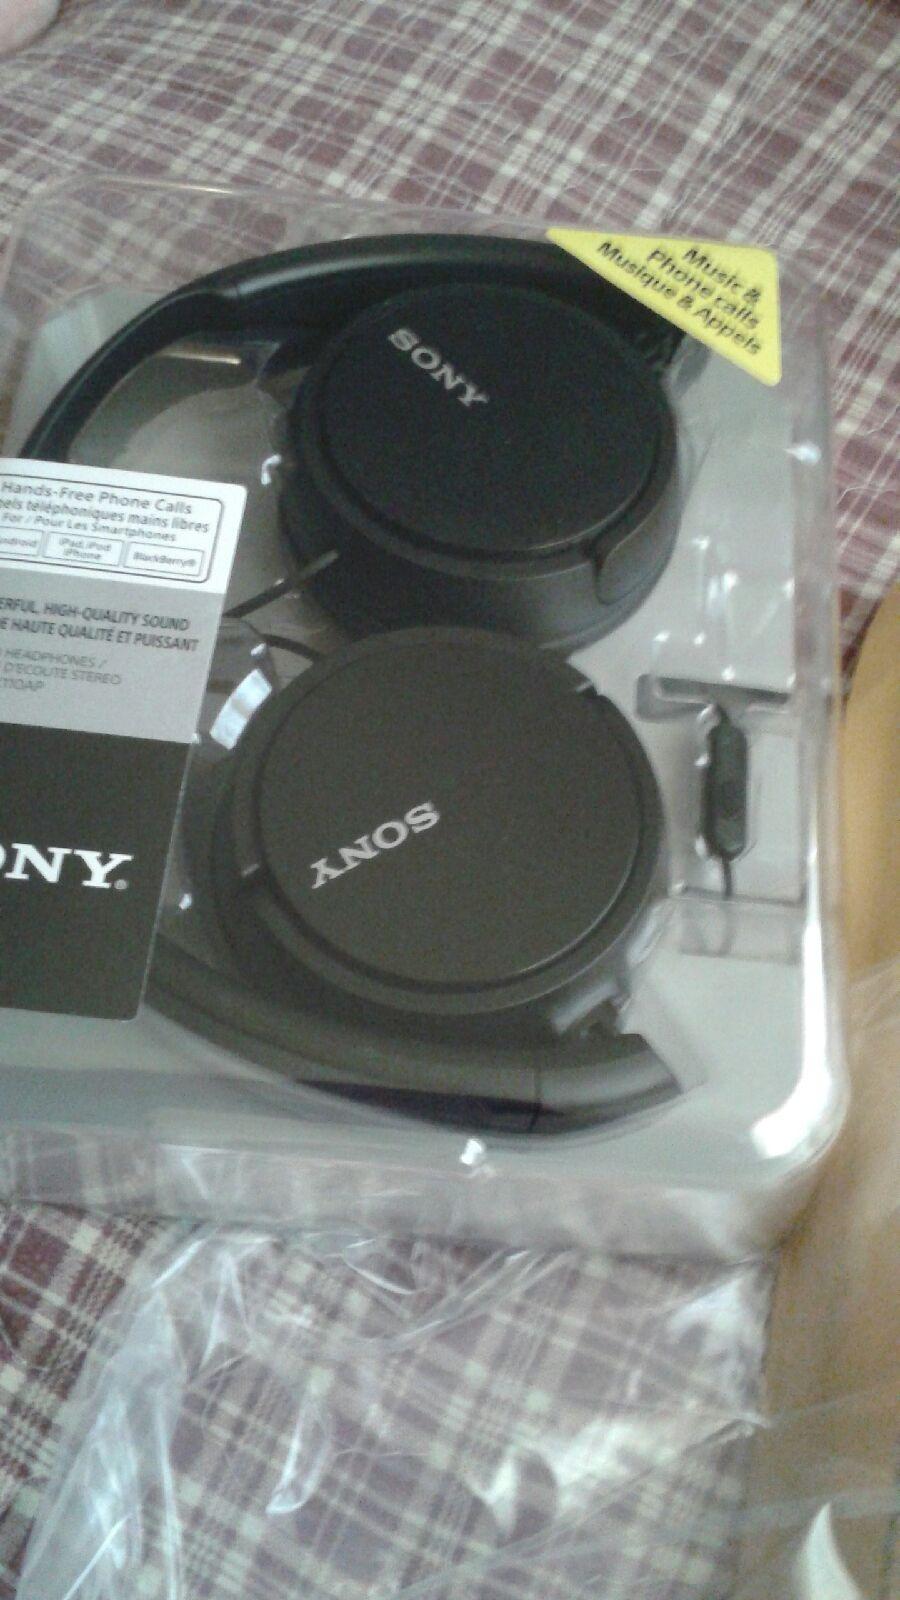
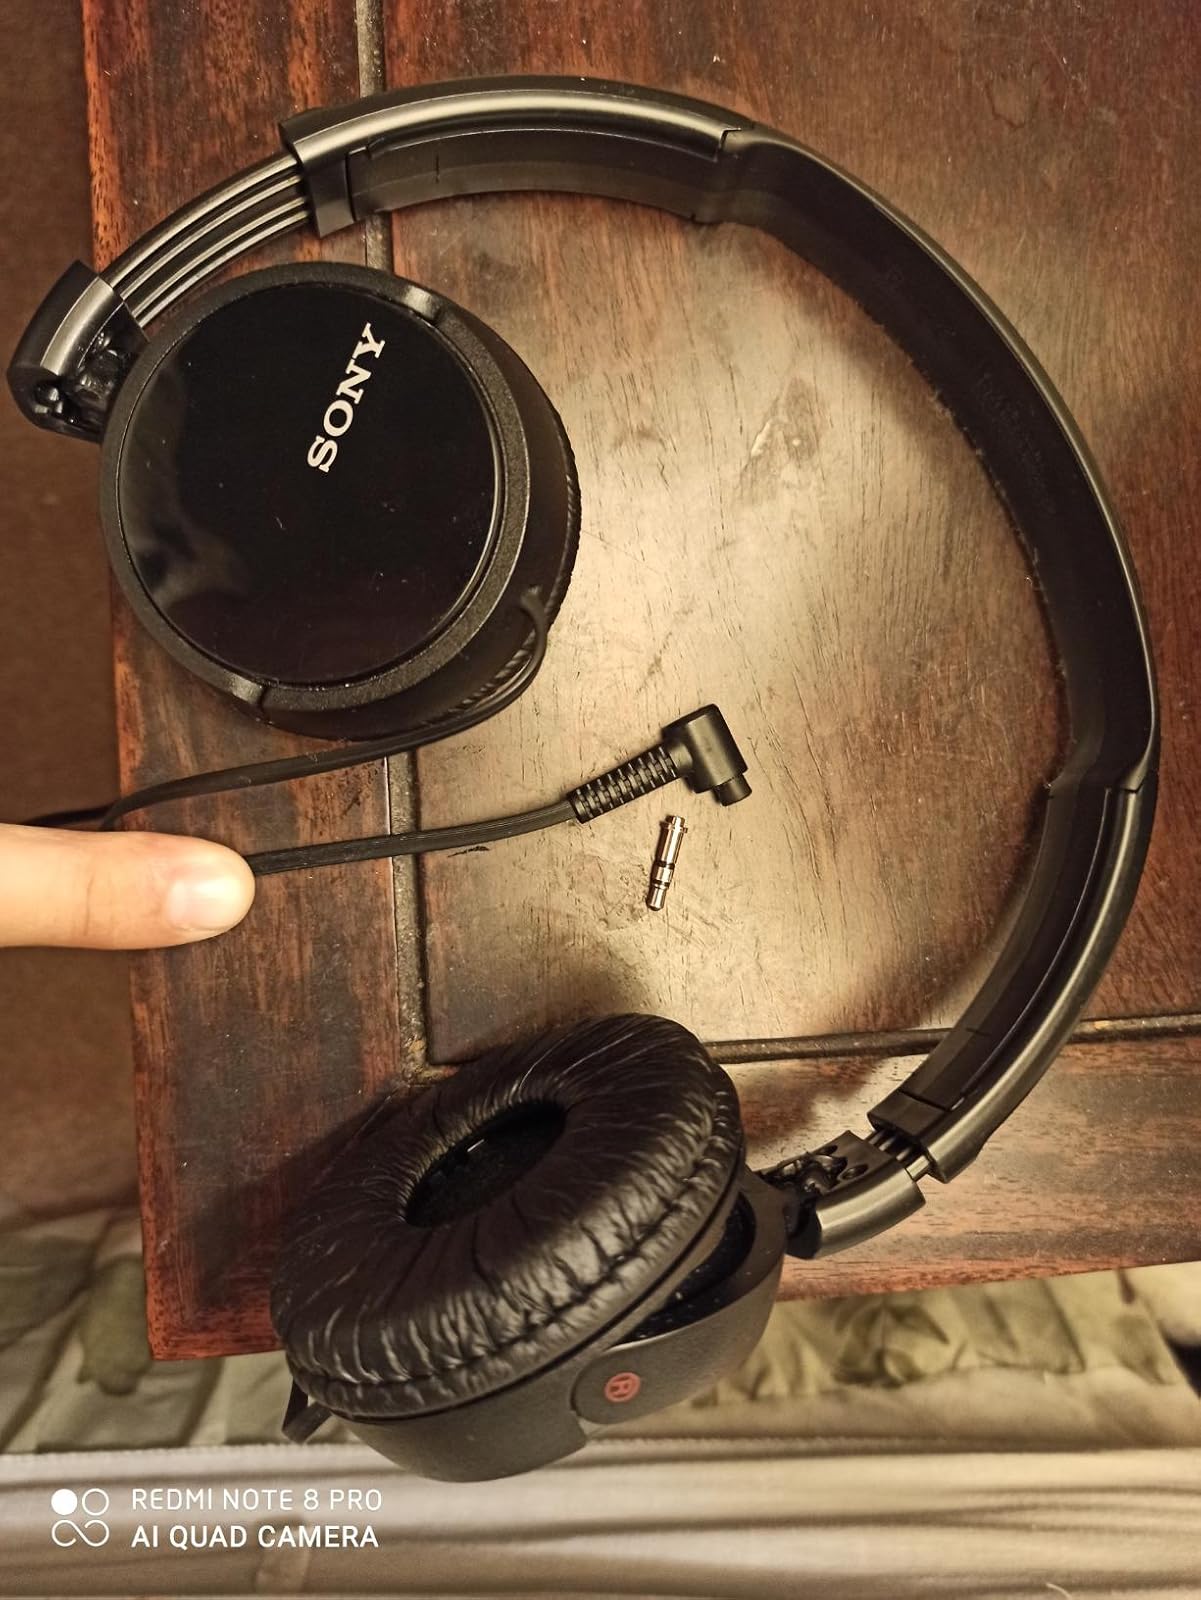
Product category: headphones
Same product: no